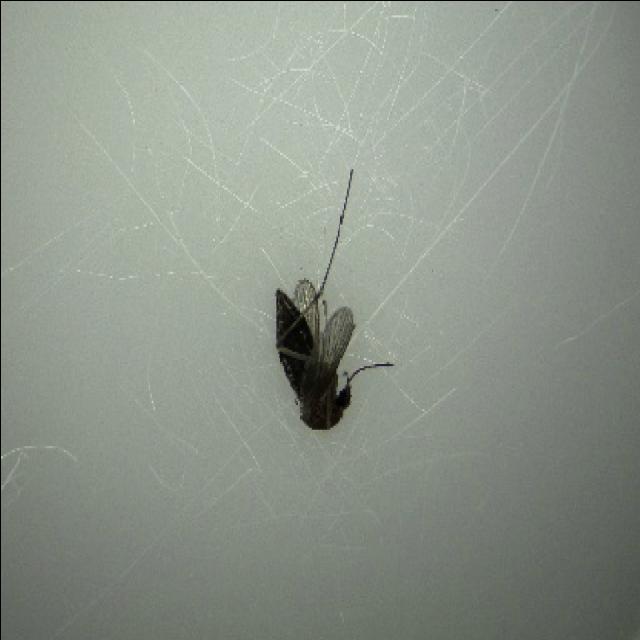
Species: culex_tritaeniorhynchus